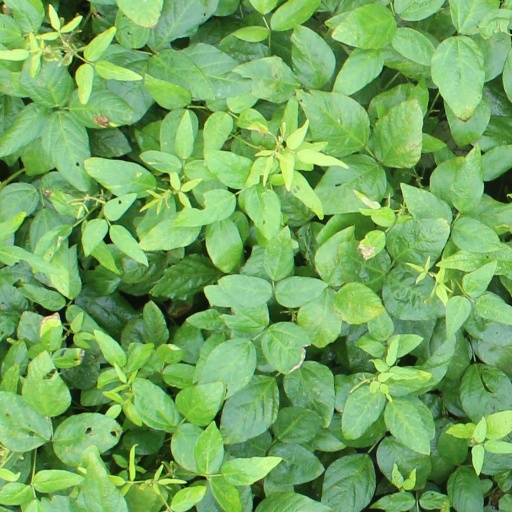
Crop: soybean